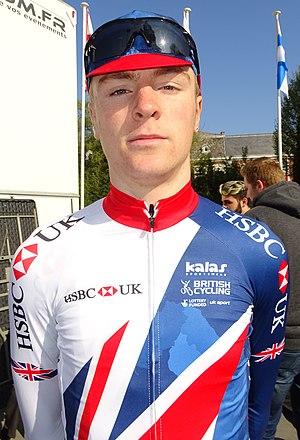
Reportage réalisé le dimanche 9 avril à l'occasion du départ du Paris-Roubaix juniors 2017 à Saint-Amand-les-Eaux, France.
Fred Wright, né le 13 juin 1999, est un coureur cycliste britannique, évoluant à la fois sur route et sur piste. Il est membre de l'équipe Bahrain-McLaren.